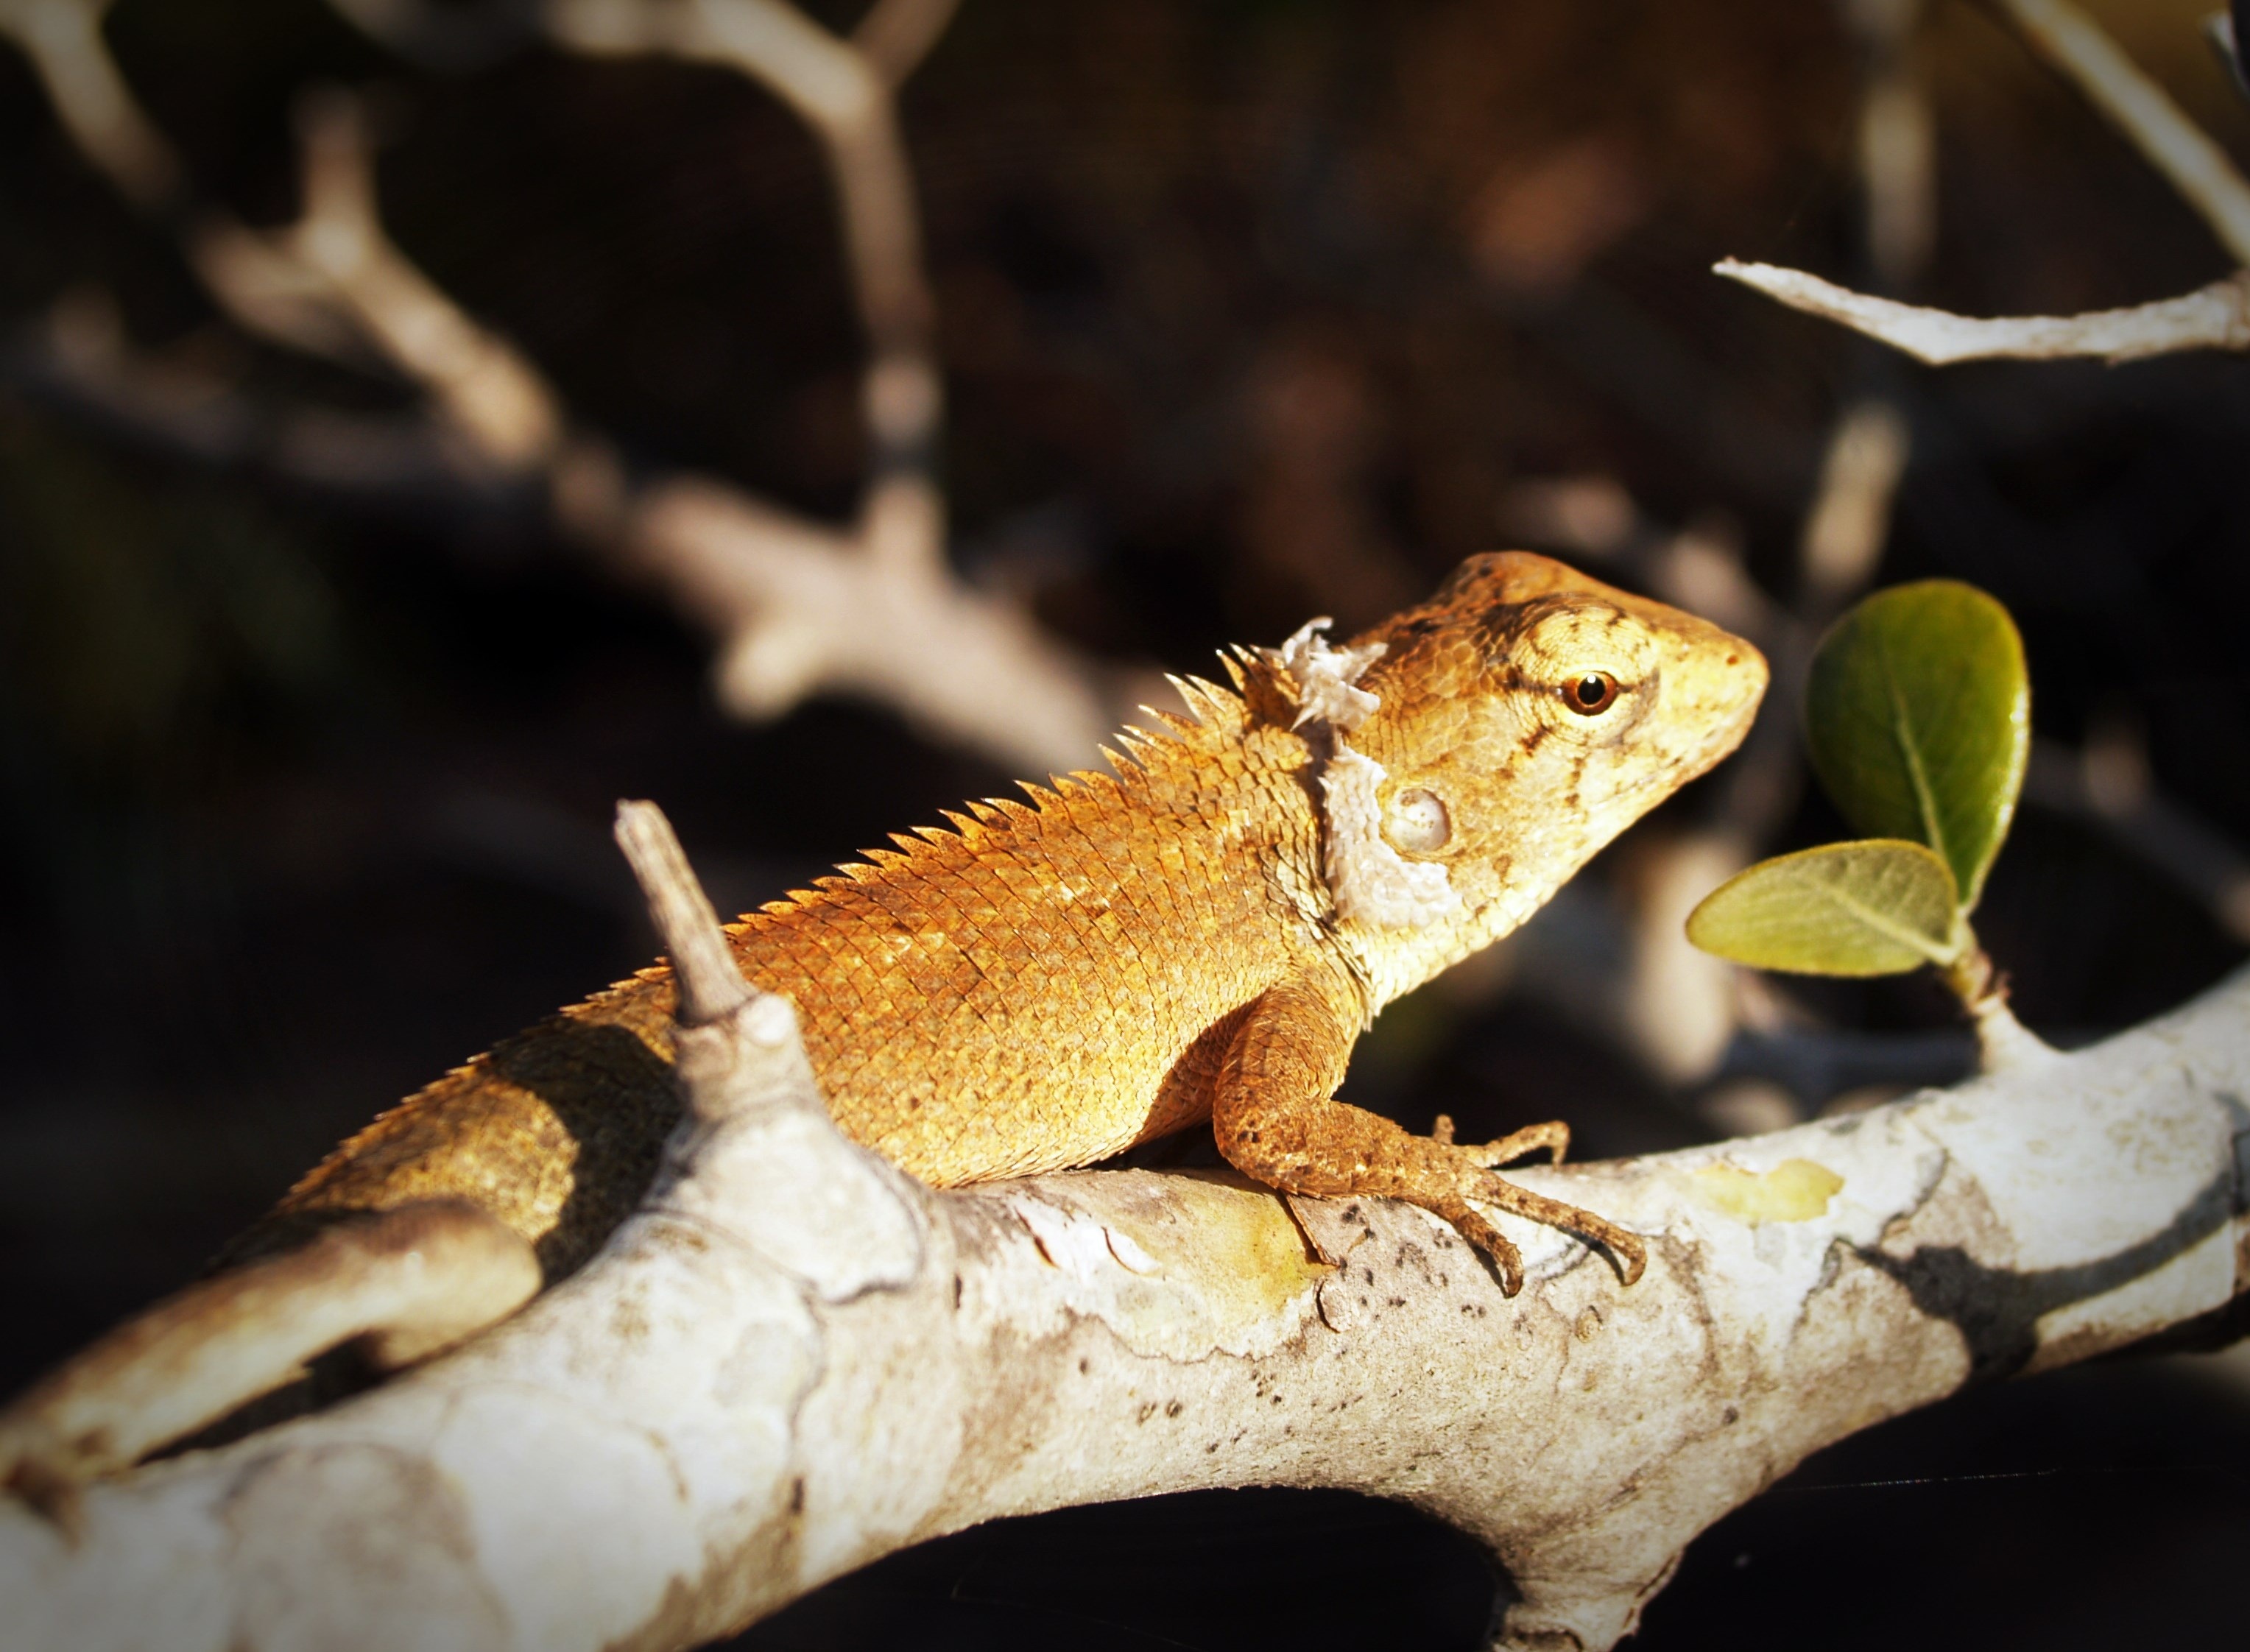
nature, branch, white, animal, wildlife, wild, green, tropical, macro, reptile, closeup, iguana, fauna, lizard, thailand, gecko, close up, camouflage, chameleon, background, eye, head, skin, vertebrate, details, dragon, species, thai, macro photography, agamidae, basilisk, dactyloidae, scaled reptile